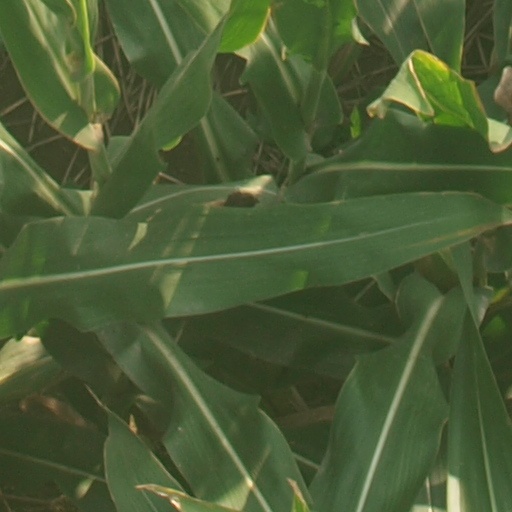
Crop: maize; corn